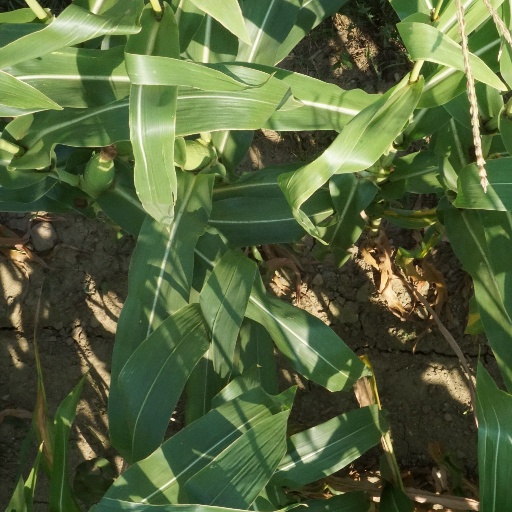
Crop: maize; corn